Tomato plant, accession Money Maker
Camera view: bottom (45 deg); turntable rotation: 30 degrees
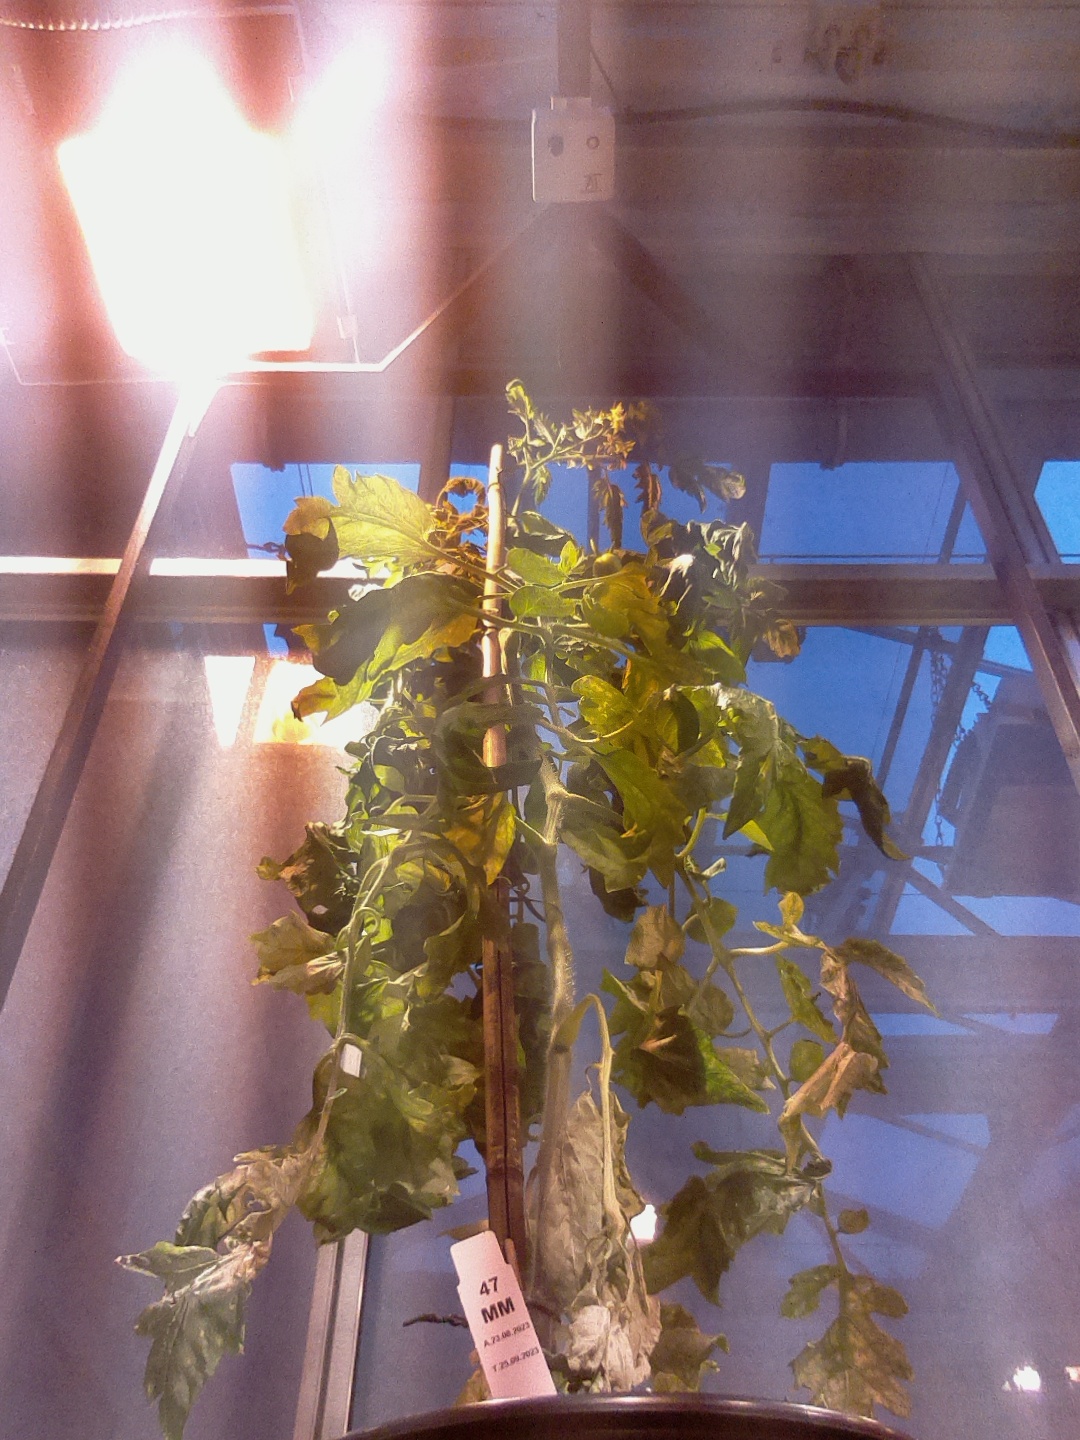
BBCH growth stage 71: 10%-20% of final fruit size